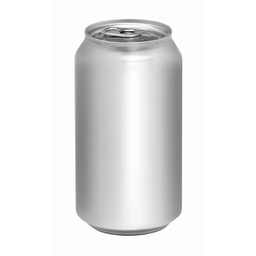
Label: metal